Mythforce

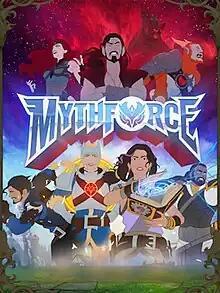

Mythforce is a 2023 roguelite video game developed by Beamdog and published by Aspyr. It was released for Windows, PlayStation 4 and 5, Xbox One and X/S, and Nintendo Switch.